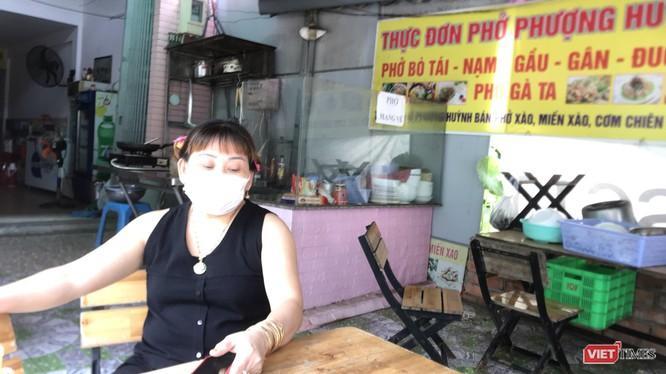
ở bên trong quán ăn có một người phụ nữ mặc áo đen